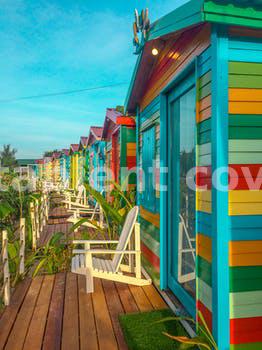
Label: Watermark